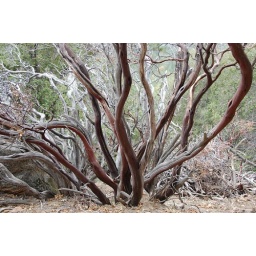
As the plant dies, the red bark peels off, leaving the silver-grey dead wood beneath it.